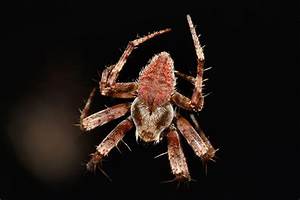
Label: ragno